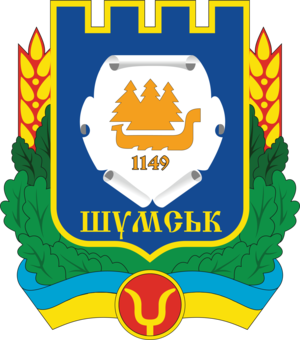
Choumsk est une ville de l'oblast de Ternopil, en Ukraine, et le centre administratif du raïon de Choumsk. Sa population s'élevait à 5 453 habitants en 2017.